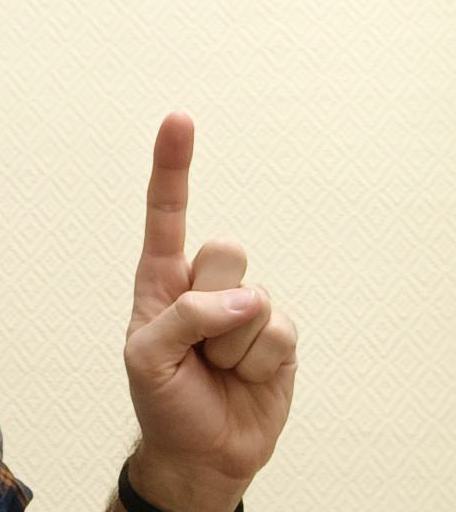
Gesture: one